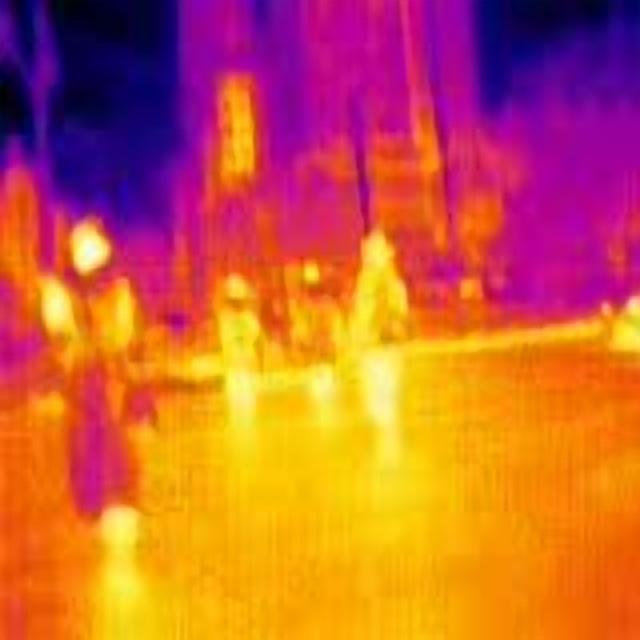
Detected objects:
label: person
label: person
label: person
label: person